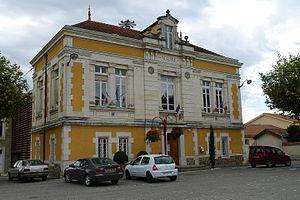
Mairie d'Anneyron - Drôme - France
Anneyron est une commune française située dans le département de la Drôme en région Auvergne-Rhône-Alpes.